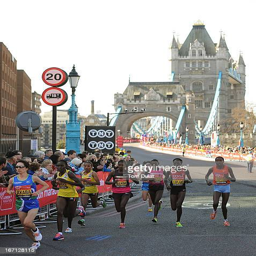
olympic athlete runs during recurring competition